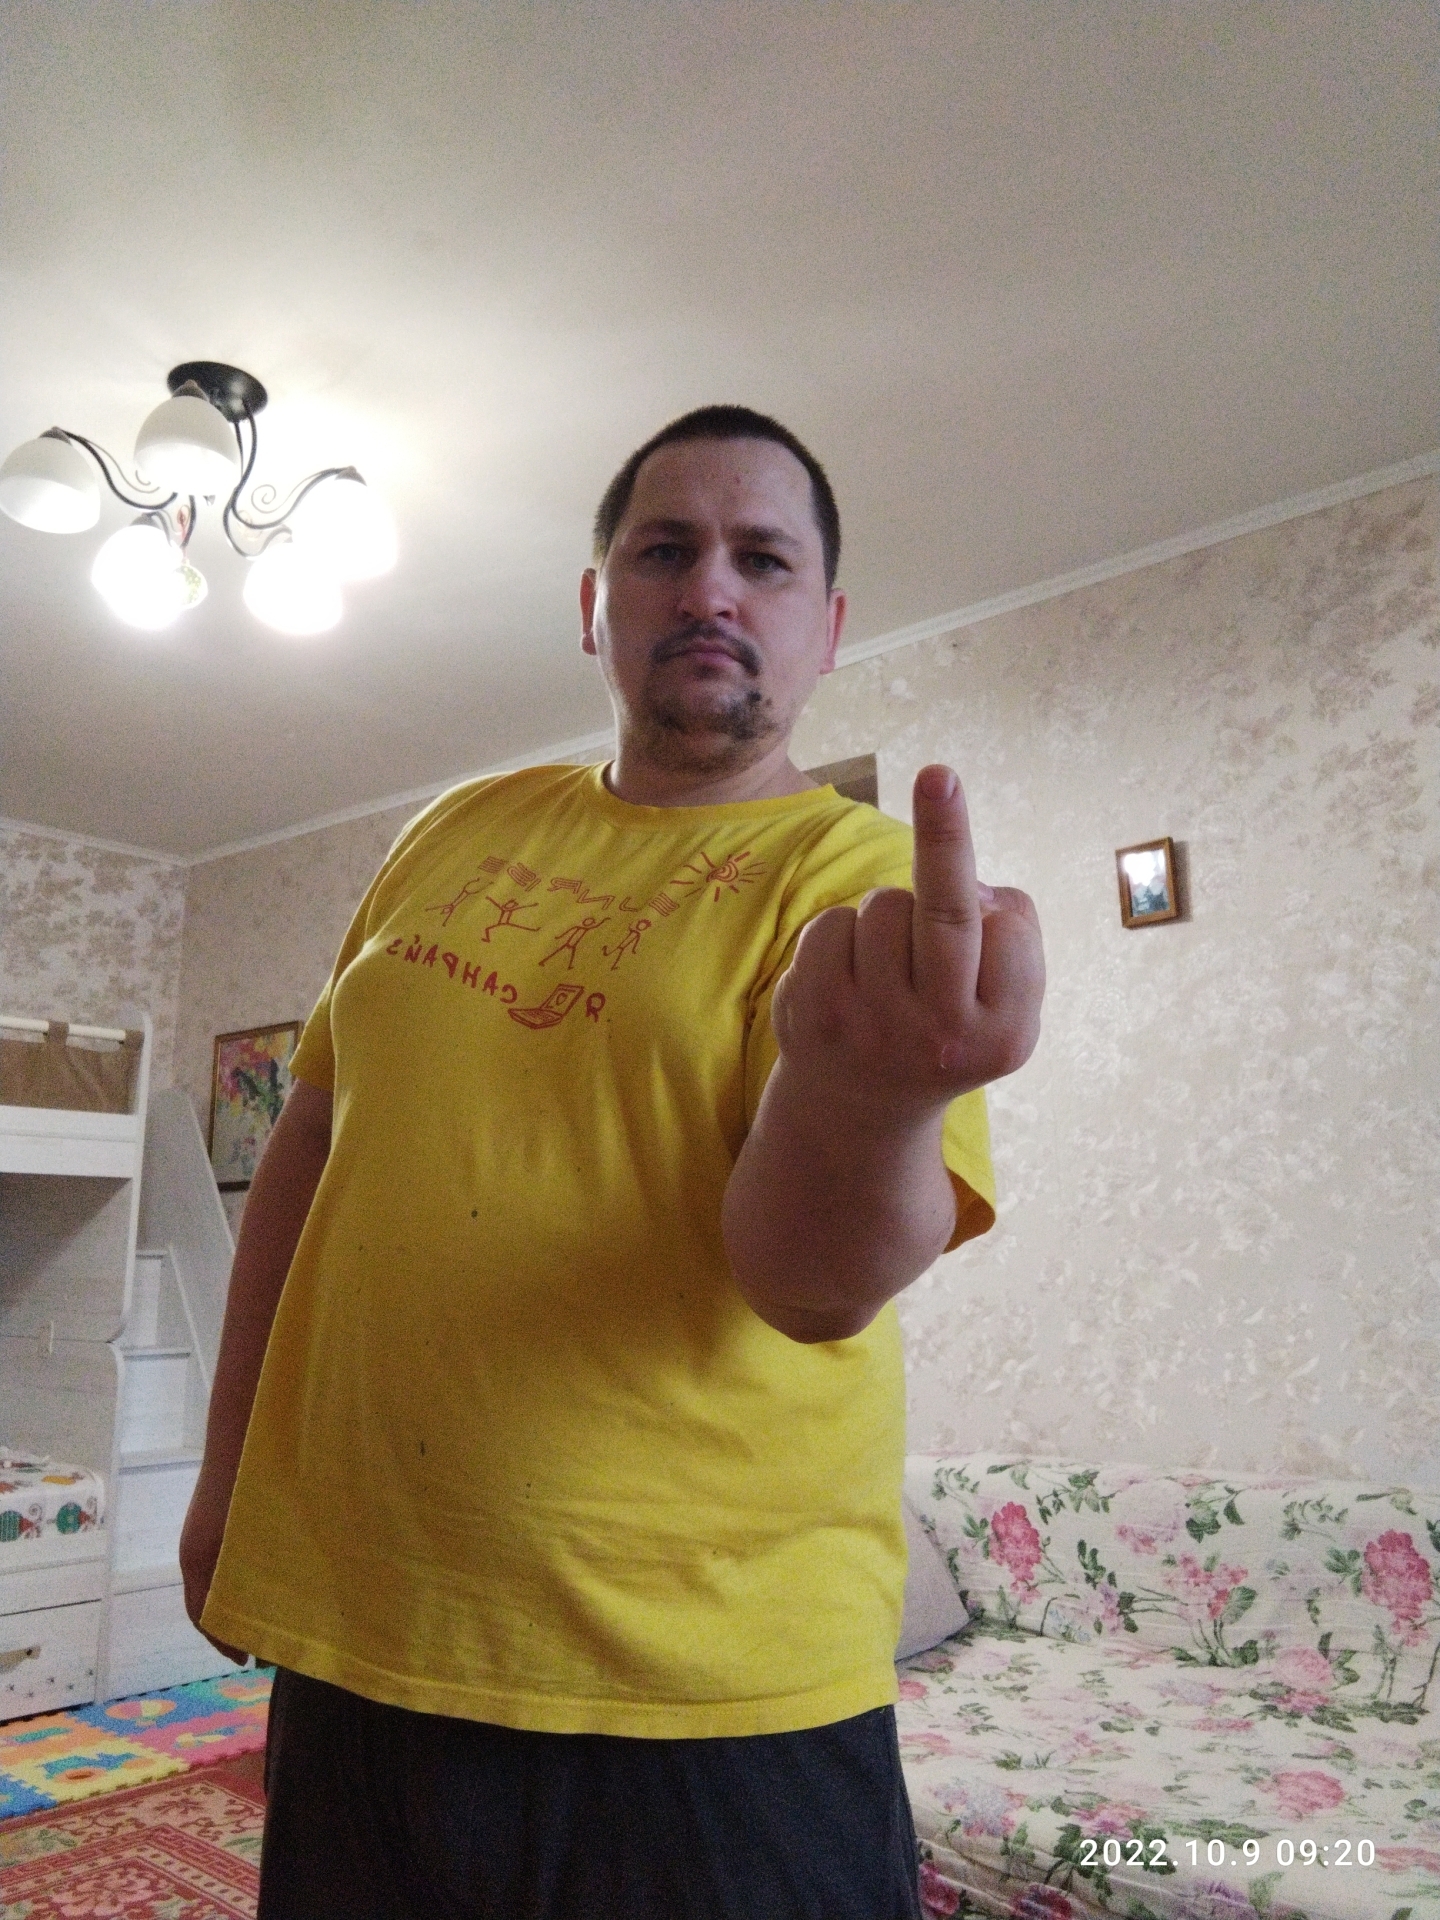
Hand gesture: middle_finger